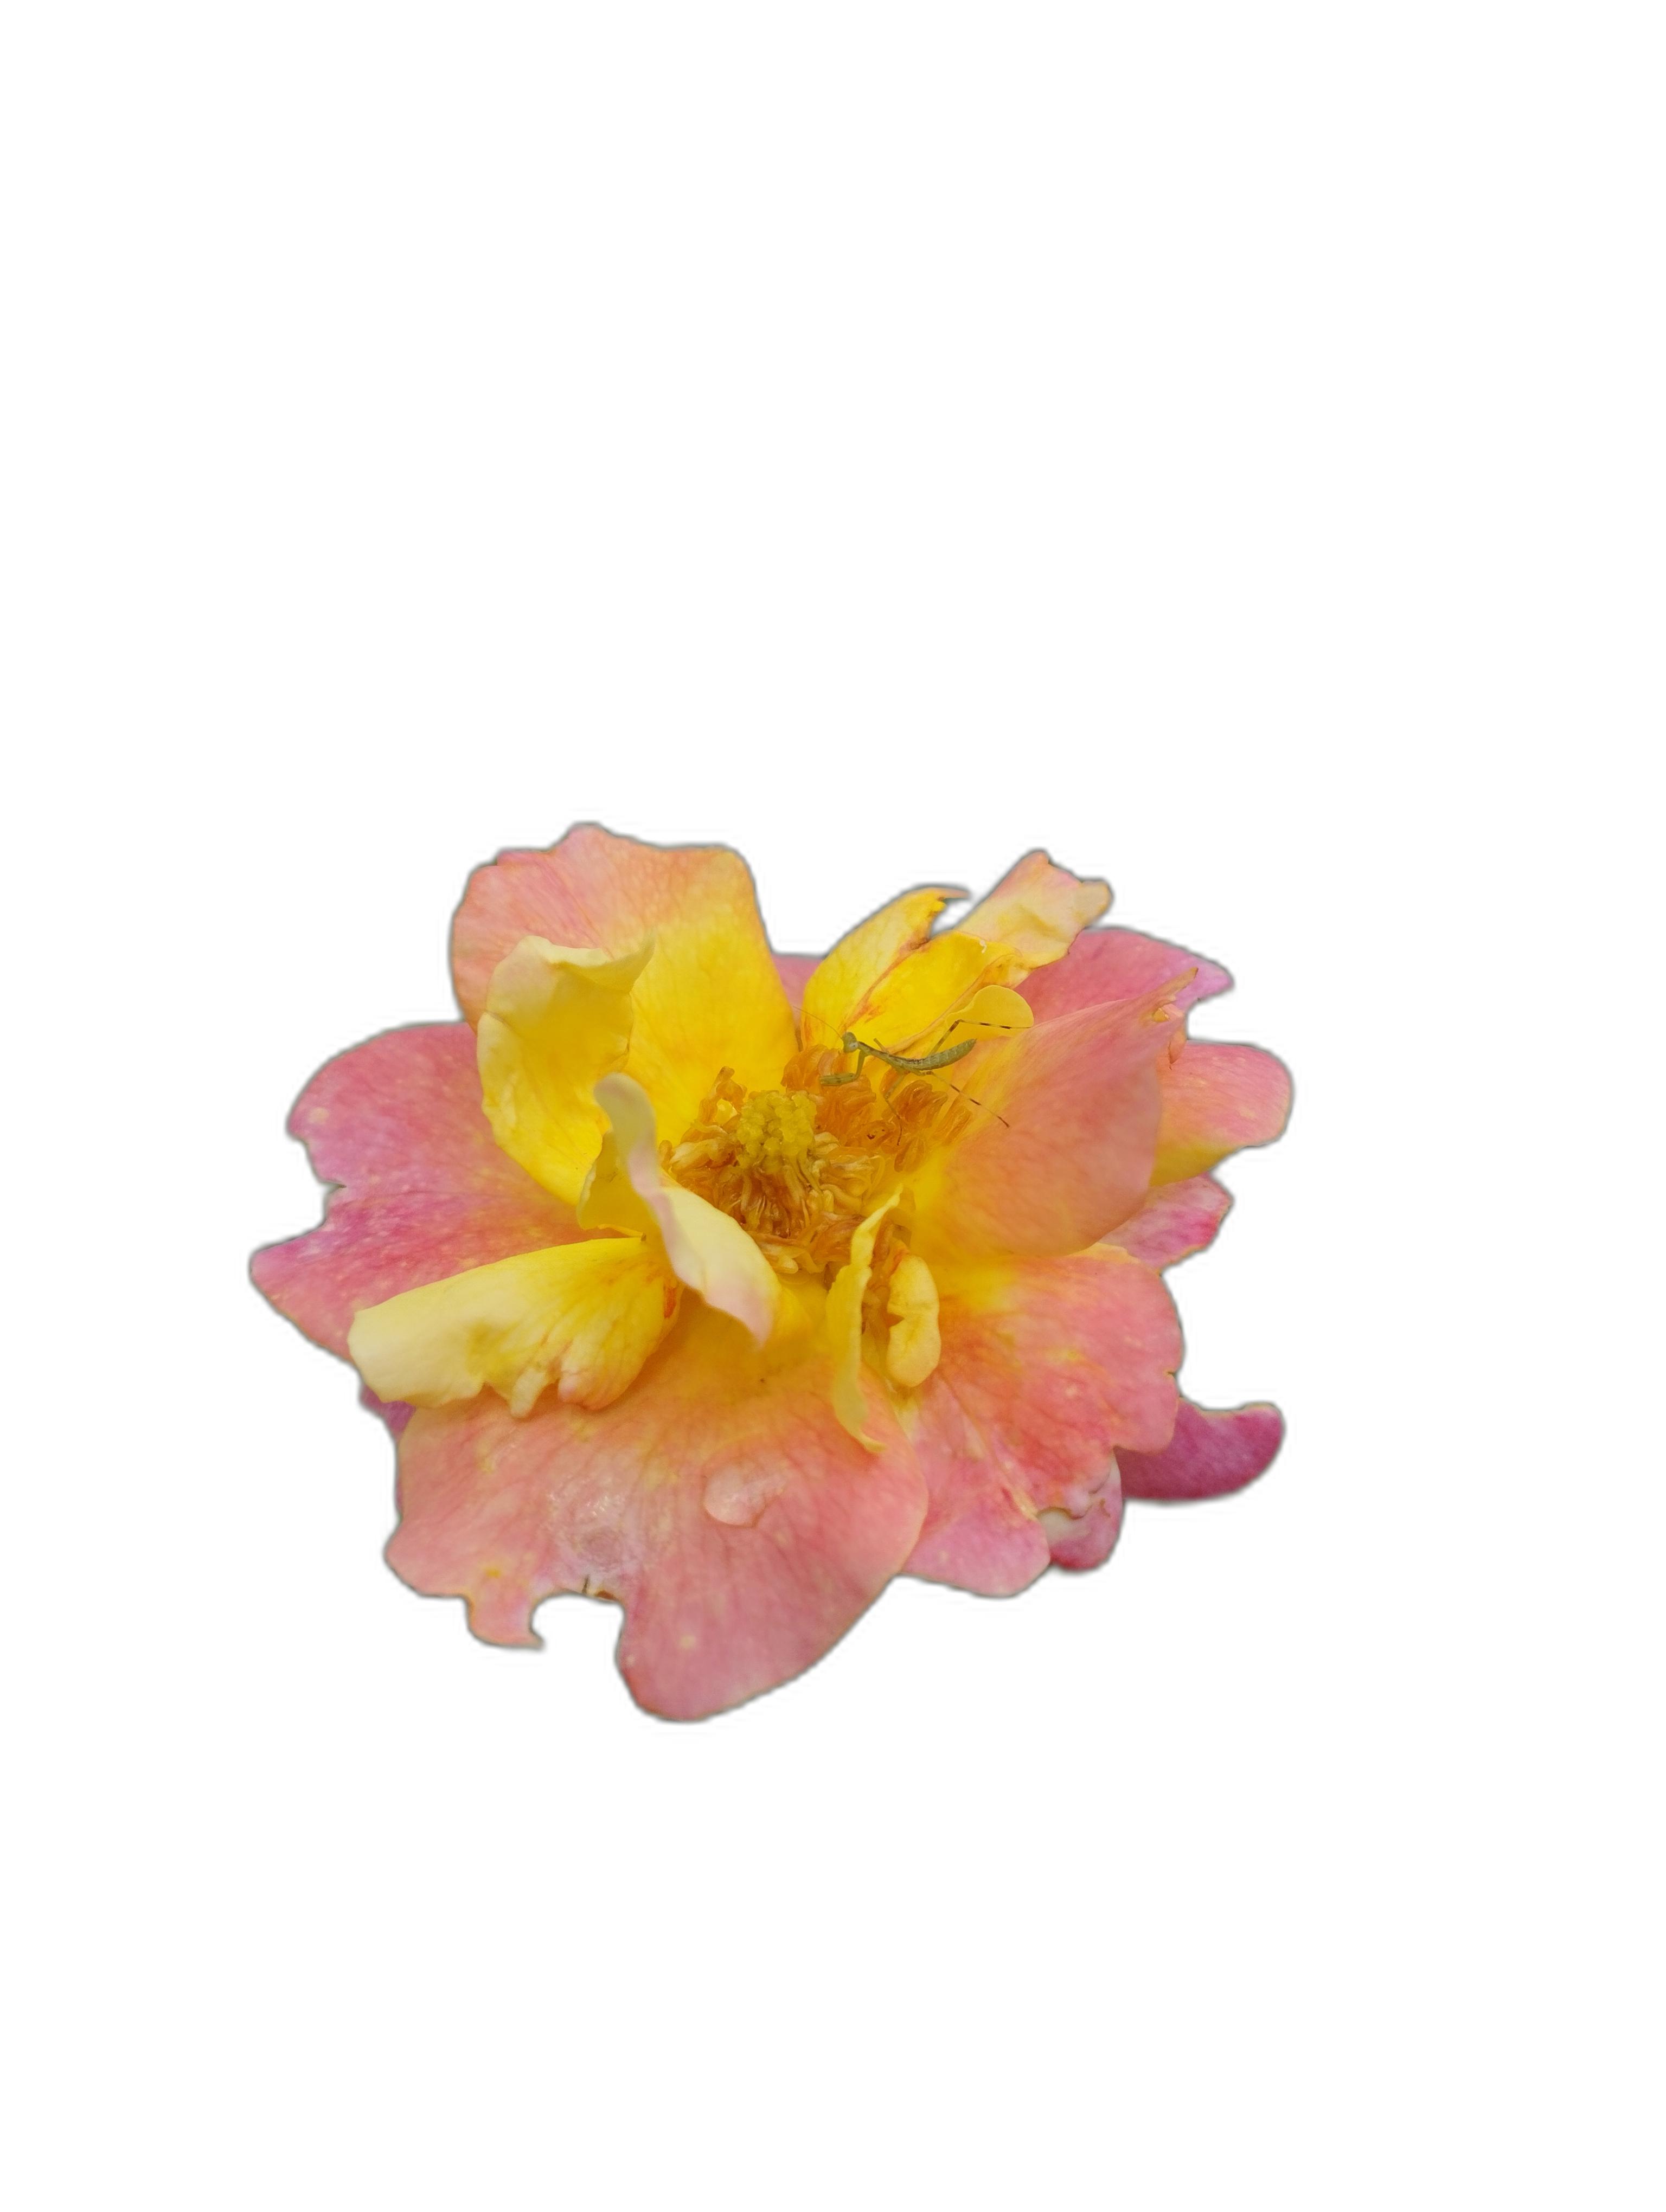
Label: Rose